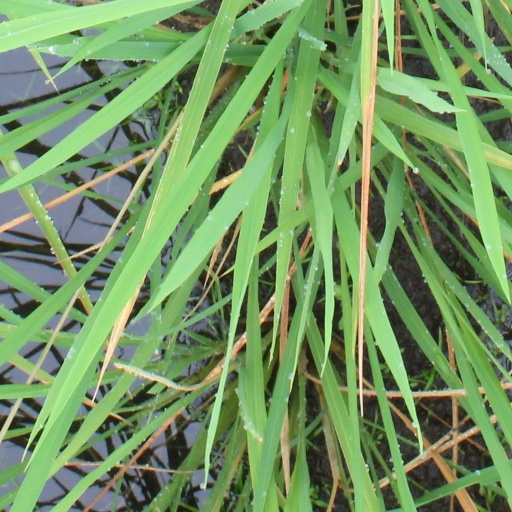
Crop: rice